Gisele Yashar

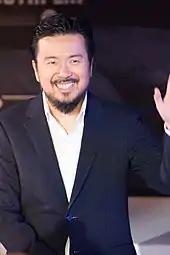
A man is waving toward the camera while smiling.

Gisele Yashar, a supporting character, was Gadot's first major film role, and the actress felt that it had a major impact on her career. She said that her unsuccessful experiences when trying out for Bond girl Camille Montes in the 22nd James Bond film "Quantum of Solace" (2008) had led to other auditions, specifically the one for Gisele. Regarding the decision to give Gisele a Mossad background, Gadot explained, "you don’t have to be Israeli to work with Mossad. Justin Lin and I knew we would be working on multiple films together, and we wanted her character to evolve. I think Justin really liked that I had served in the Israeli military and wanted to incorporate my knowledge of weapons into the role". In 2017, Gadot also thanked Diesel for his input over her selection for the role. "Vanity Fair's" Yohana Desta identified Gisele as "a breakthrough part that gave Gadot some mainstream recognition".